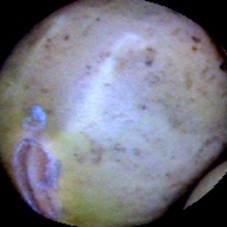
Label: Immature